Ghostbusters II

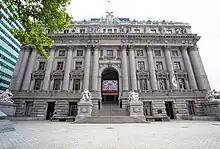
The Alexander Hamilton U.S. Custom House served as the exterior of the Manhattan Museum of Art.

Aykroyd described his first draft as "really too far out...too inaccessible". He wanted to avoid using New York City, set the film overseas, and provide a contrast to the first film's climax atop a skyscraper by including a subterranean threat. This draft followed Dana Barrett, who is kidnapped and taken to Scotland, where she discovers a fairy ring—a naturally occurring ring or arc of mushrooms sometimes linked in folklore to fairies or witches—and an underground civilization. The Ghostbusters would have had to travel through an underground pneumatic tube over 2,000 miles long that would have taken three days to traverse. He eventually decided that retaining the New York setting would allow for continuity and would better fit the story he wanted to tell while allowing them to explore underground.